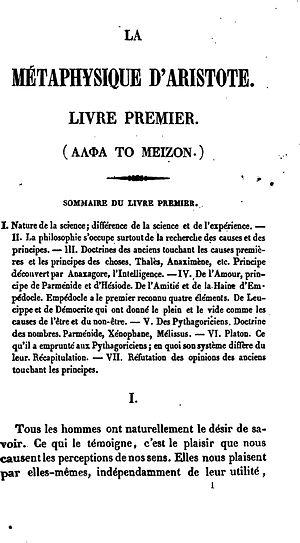
Pierre-Alexis Pierron est un helléniste français.